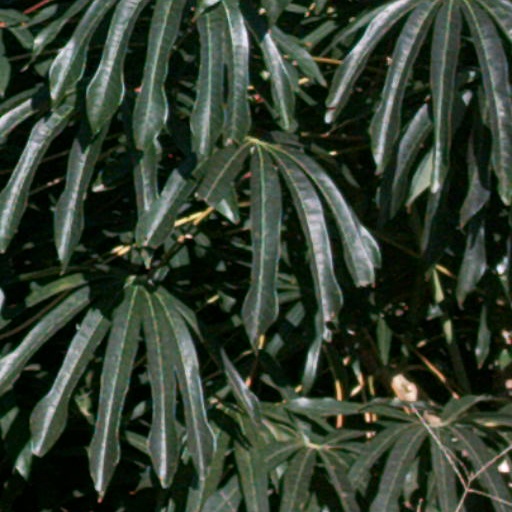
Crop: cassava